Krzemionki

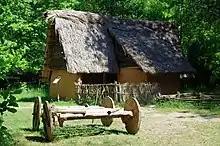
A reconstructed Neolithic settlement above the mine

The mining area is 4.5 km long and 25–180 m wide, covering an area of 78.5 ha. There are more than 4000 mine shafts known with depths of 9 meters deep with access shafts measuring from four to twelve meter in diameter. Some of the shafts are connected by short horizontal passage for the purposes of access or drainage called "adits". They are 55 – 120 cm in height covering an area of about 4.5 km. Rare Neolithic pictures are engraved on the walls of some of these addits.